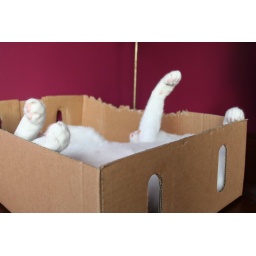
dead cat in a box from ten different angles